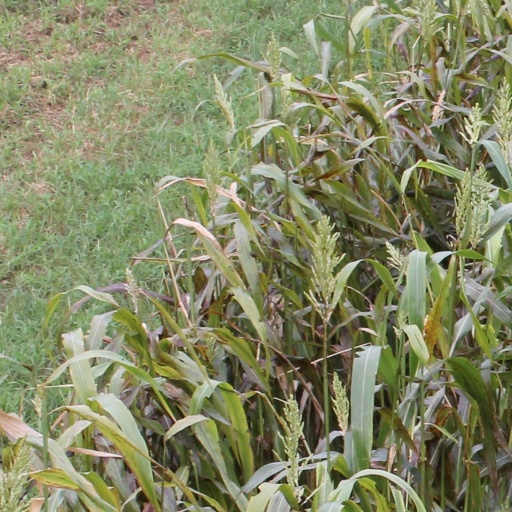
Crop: sorghum